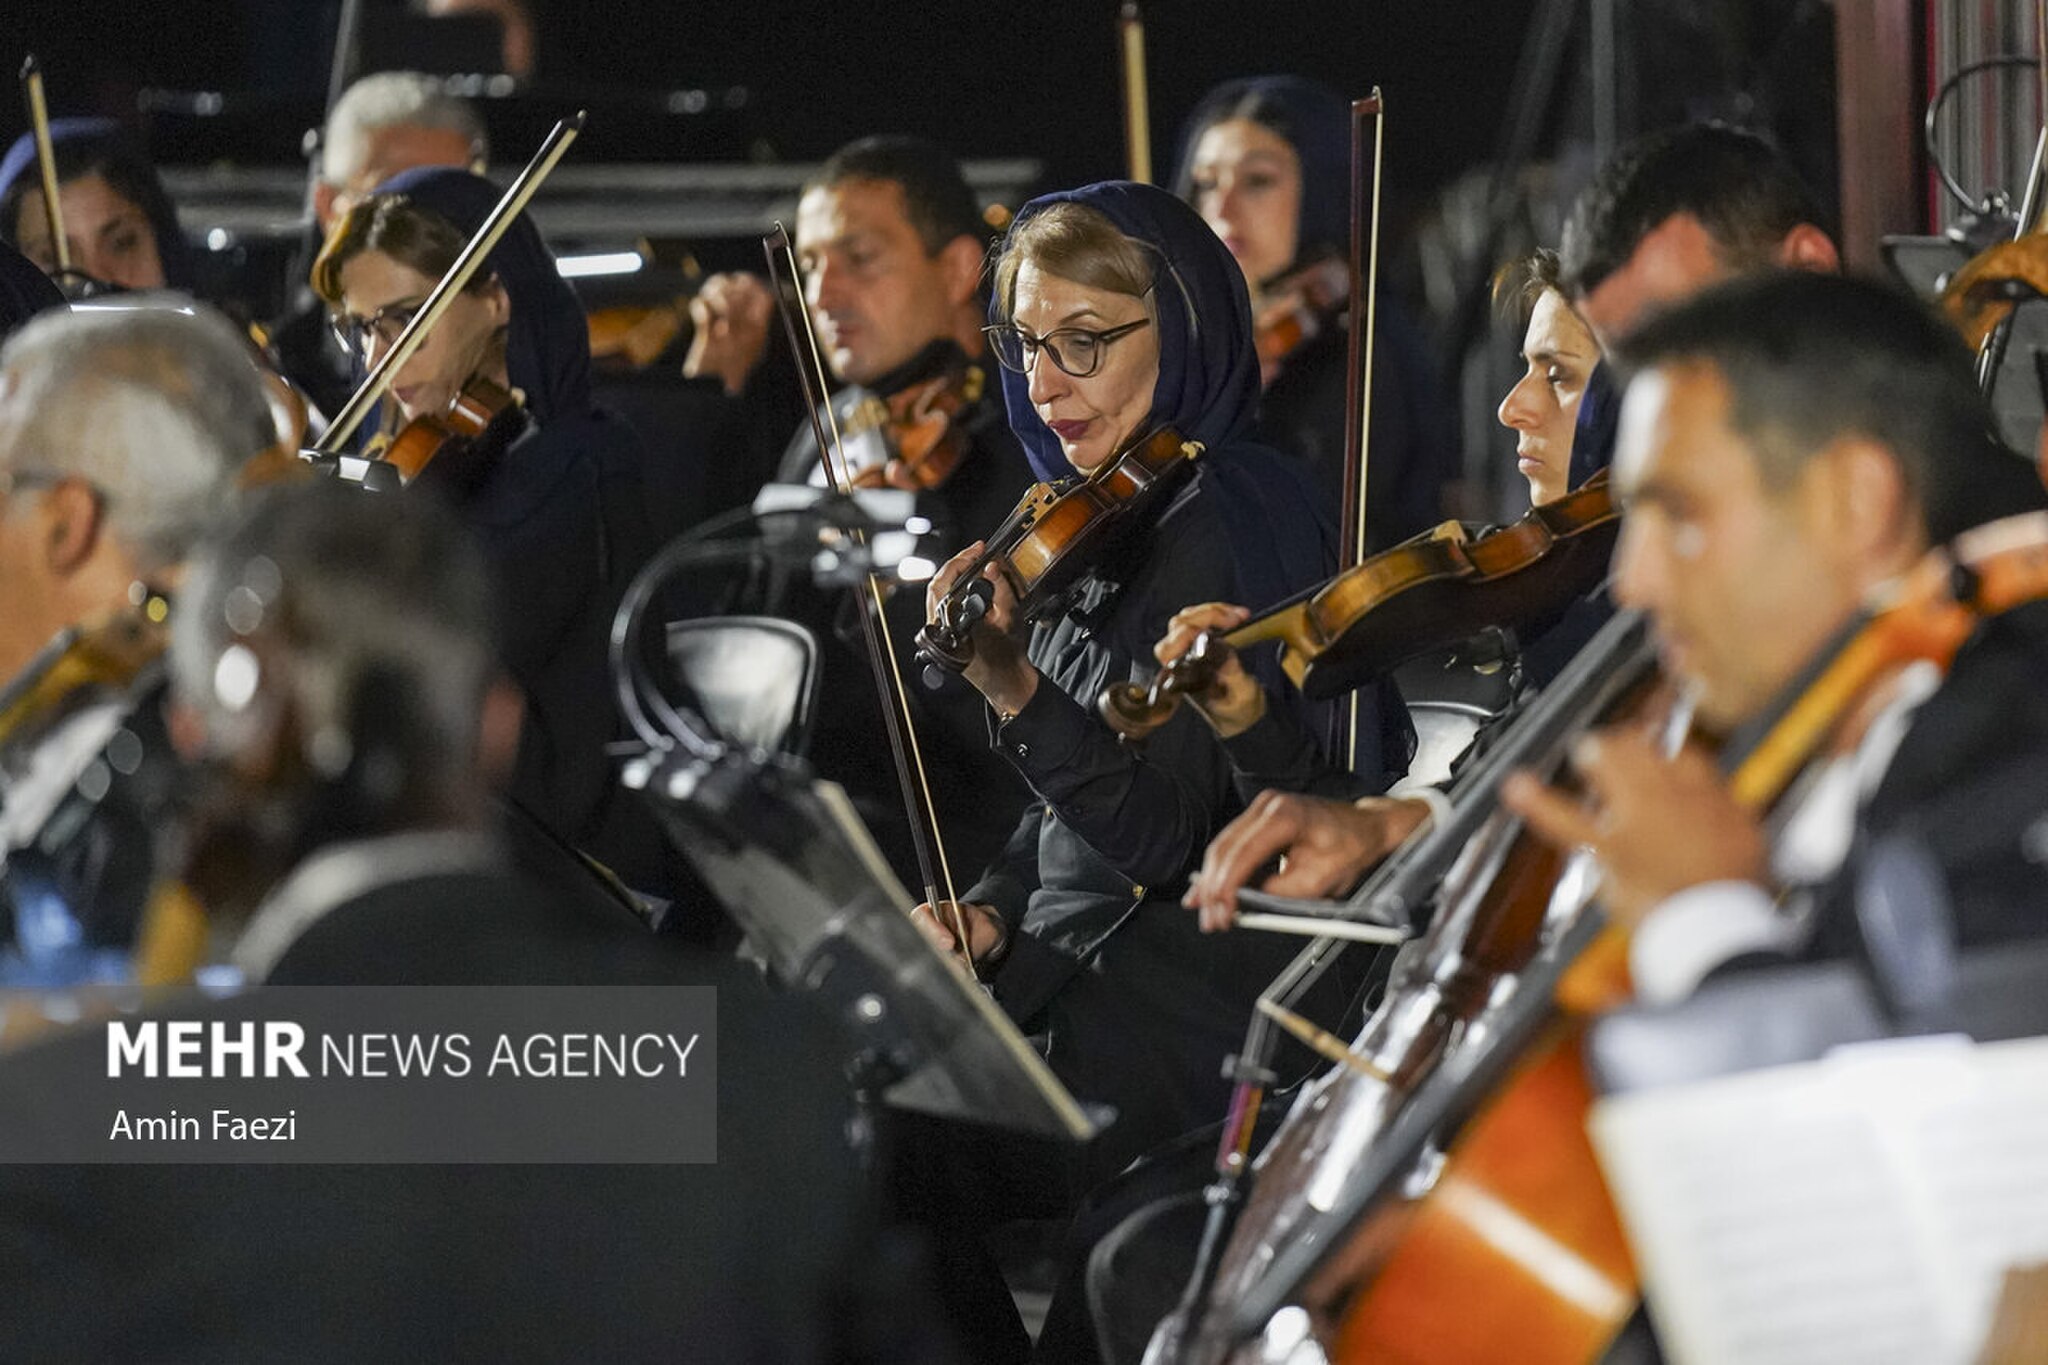
Title: 2025 Armenian Philharmonic Orchestra Performs in Persepolis 19 Mehr
Description: Translation of original description: The Armenian Philharmonic Orchestra performed at the Persepolis World Complex and in the presence of the people of Fars on the evening of Saturday, September 6
Date: Taken on 6 Sep 2025
Categories: Photos from Mehrnews.com, 2025 in Persepolis, Iran photographs taken on 2025-09-06, Armenian Philharmonic Orchestra, Photographs by Amin Faezi for Mehr News Agency